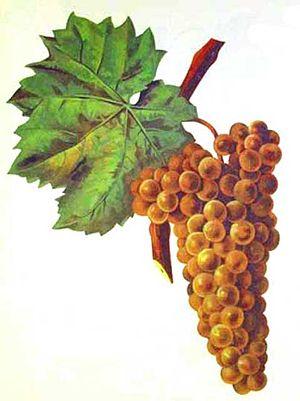
Cépage Malvoisie
L’ampélographie est la discipline commune à la botanique et à l'œnologie traitant des cultivars de vignes cultivés en viticulture : les cépages.
Le madeira, est un vin doux naturel, élevé en rancio, produit dans l'archipel portugais de Madère.
Malvoisie est le nom donné à un groupe de cépages d'origine, traditionnellement de la région méditerranéenne.